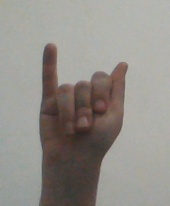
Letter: meem